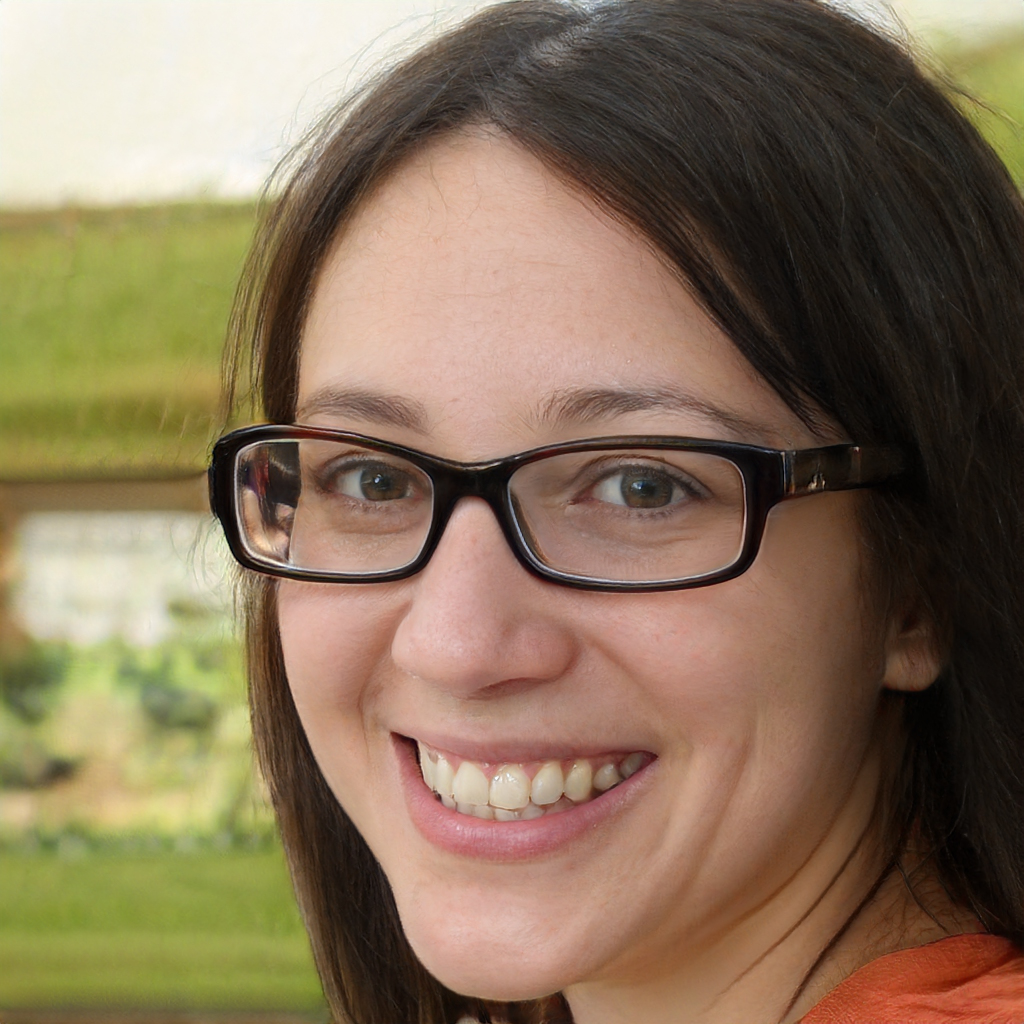
Label: Colored